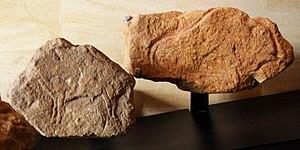
Bisons trouvés à l'abri sous roche des Jamblancs, Bourniquel, Dordogne, Aquitaine, France. Époque Badegoulienne, il y a 18
Cet article recense les monuments historiques de l'arrondissement de Bergerac, dans le département de la Dordogne, en France.
Le Badegoulien est une culture matérielle de la seconde moitié du Paléolithique supérieur, succédant au Solutréen et correspondant à l'ancienne dénomination « Magdalénien ancien ». Définie à partir des caractéristiques de son industrie lithique, elle se différencie nettement du Magadalénien stricto sensu du point de vue technique et typologique. Les différences sont également perceptibles au niveau du travail des matières dures animales, en particulier du bois de renne, débité par percussion.
Bourniquel est une commune française située dans le département de la Dordogne, en région Nouvelle-Aquitaine.